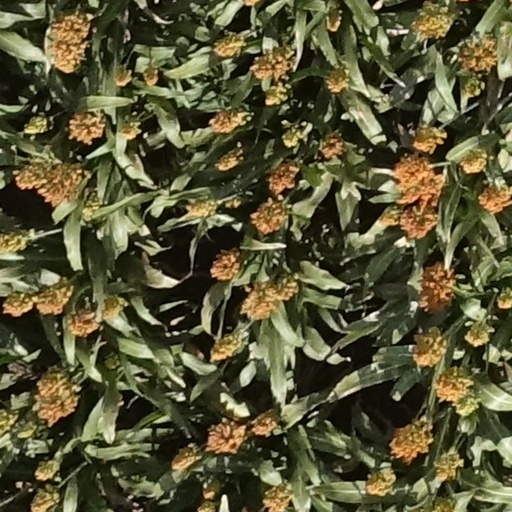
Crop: sorghum